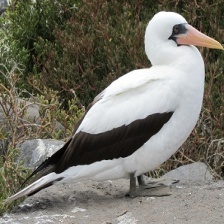
Species: MASKED BOOBY
Scientific name: SULA DACTYLATRA